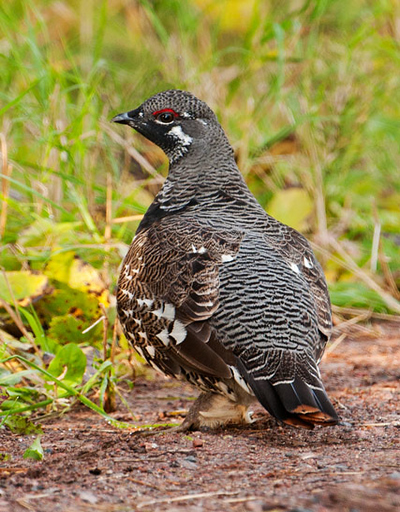
last week i found biological species along a gravel road .